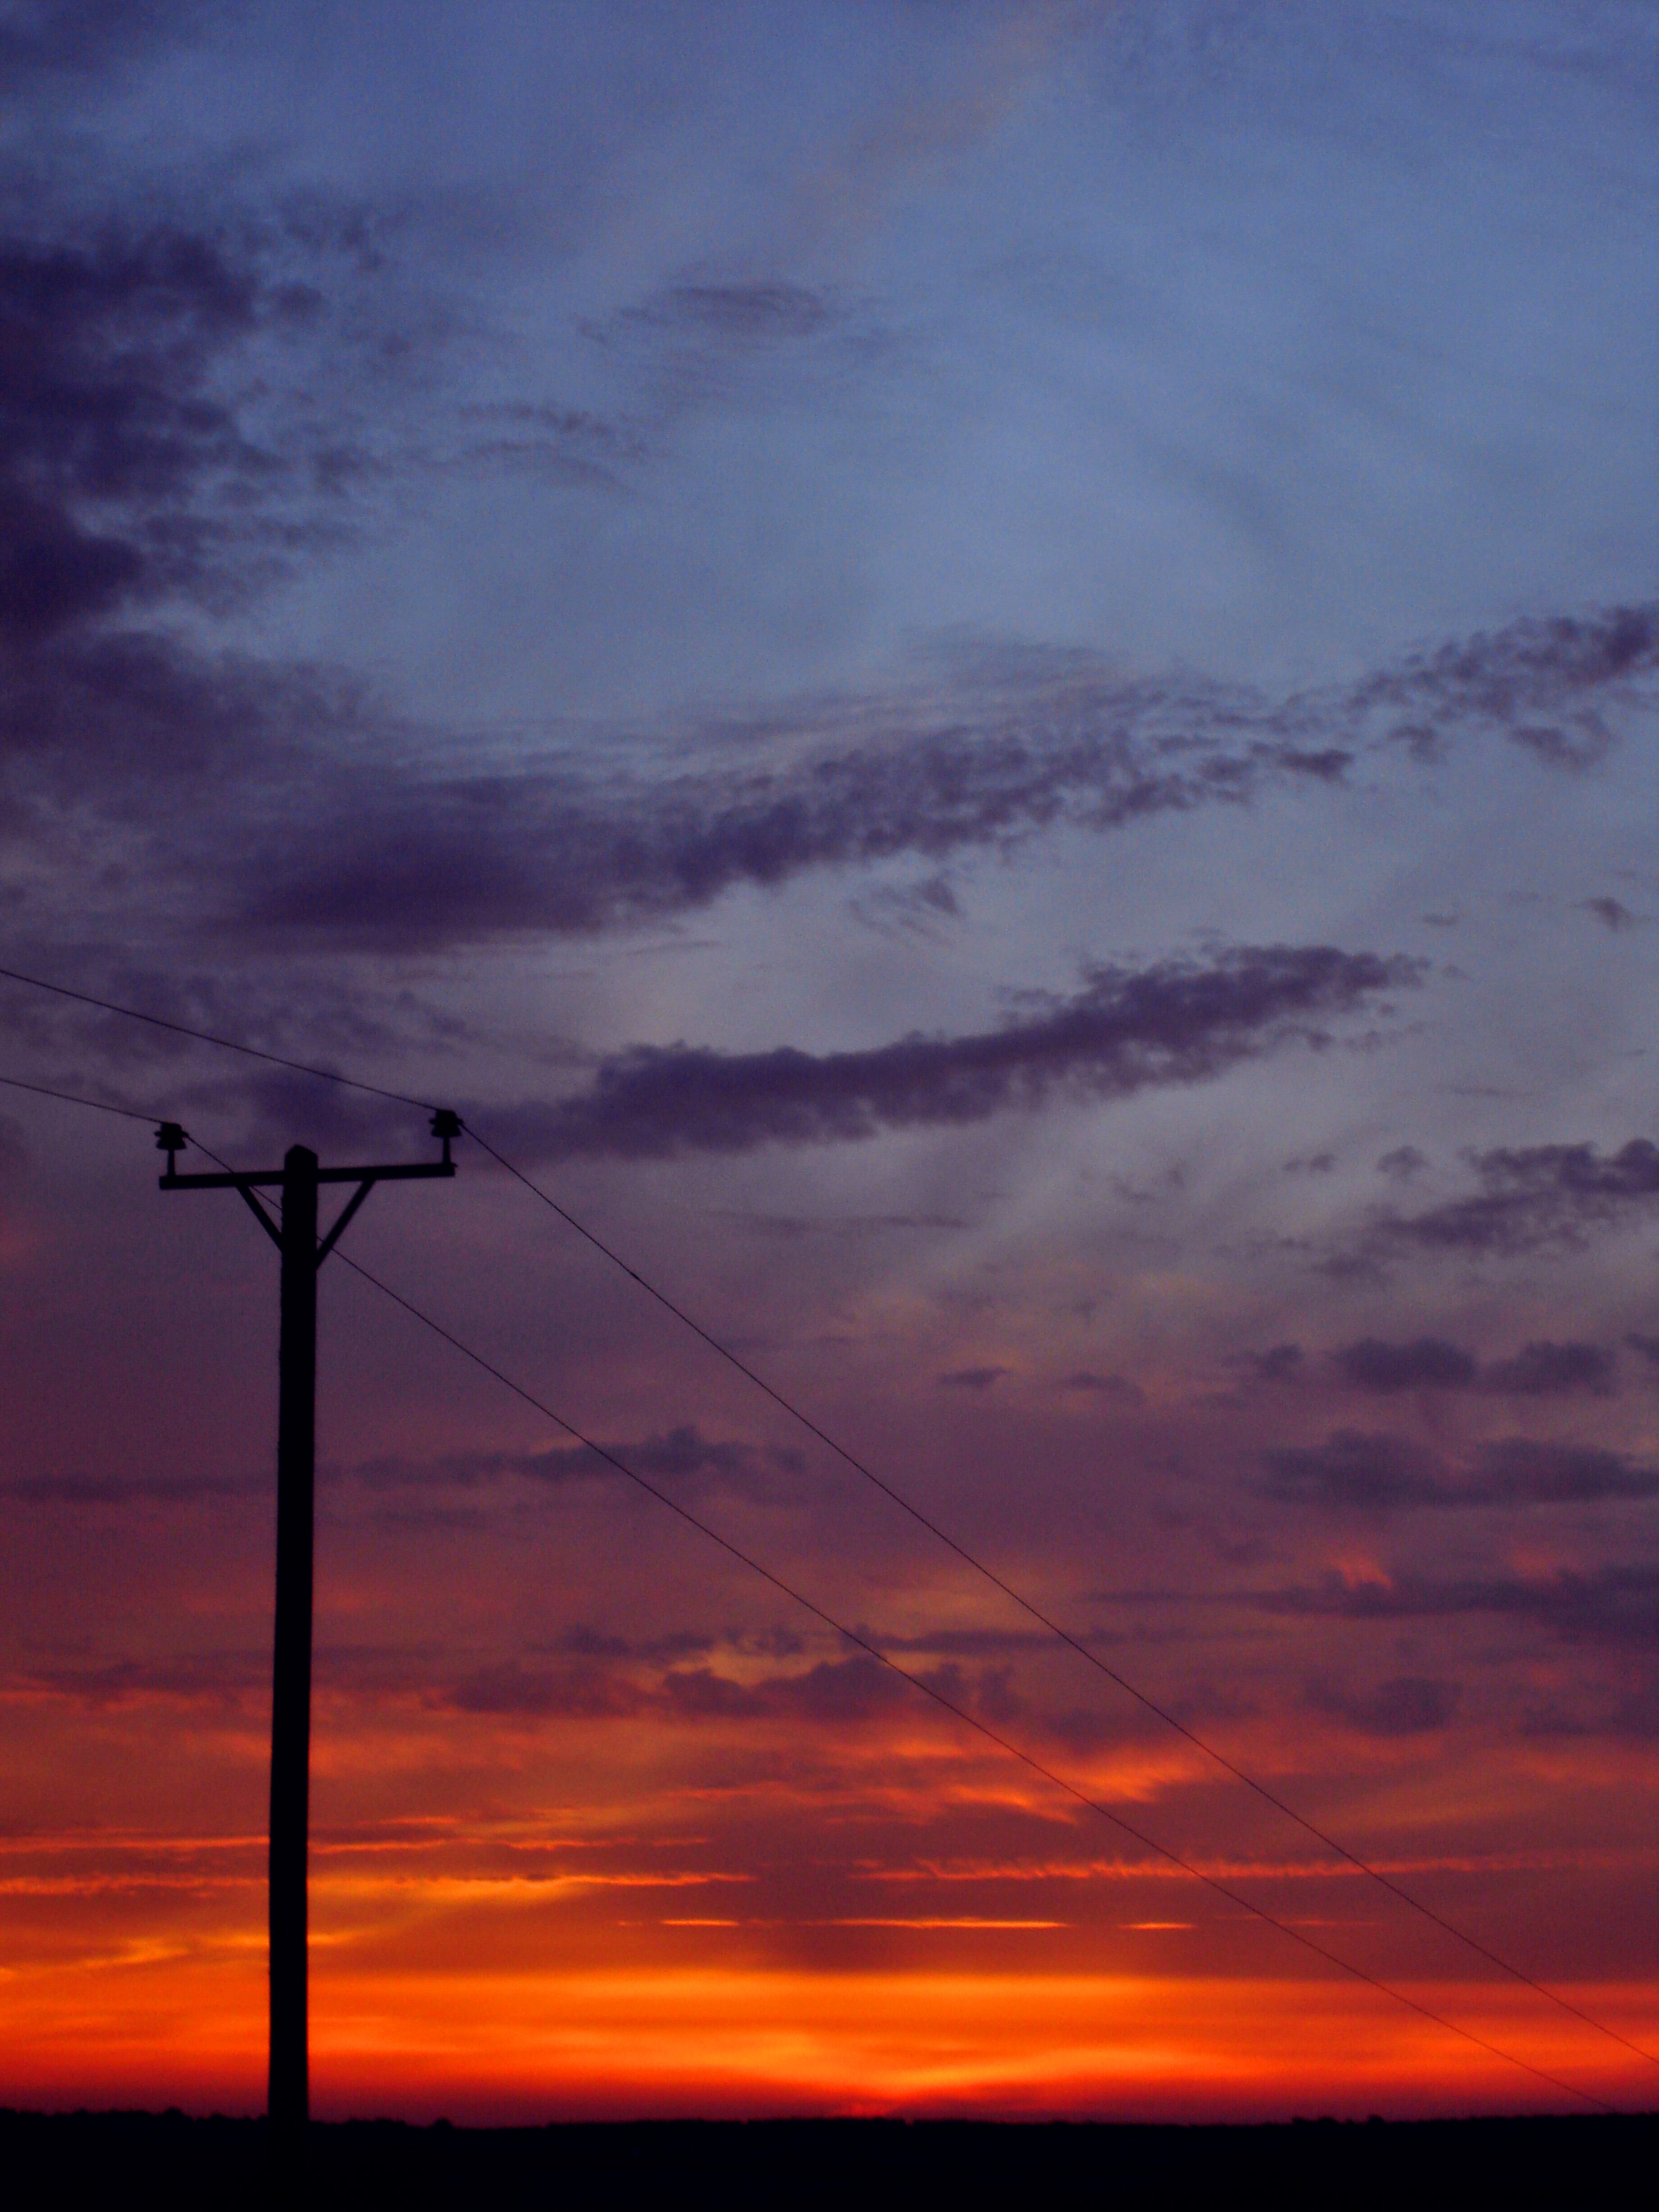
horizon, cloud, sky, sun, sunrise, sunset, cloudy, morning, dawn, atmosphere, dusk, evening, clouds, day, telegraphpole, afterglow, meteorological phenomenon, red sky at morning